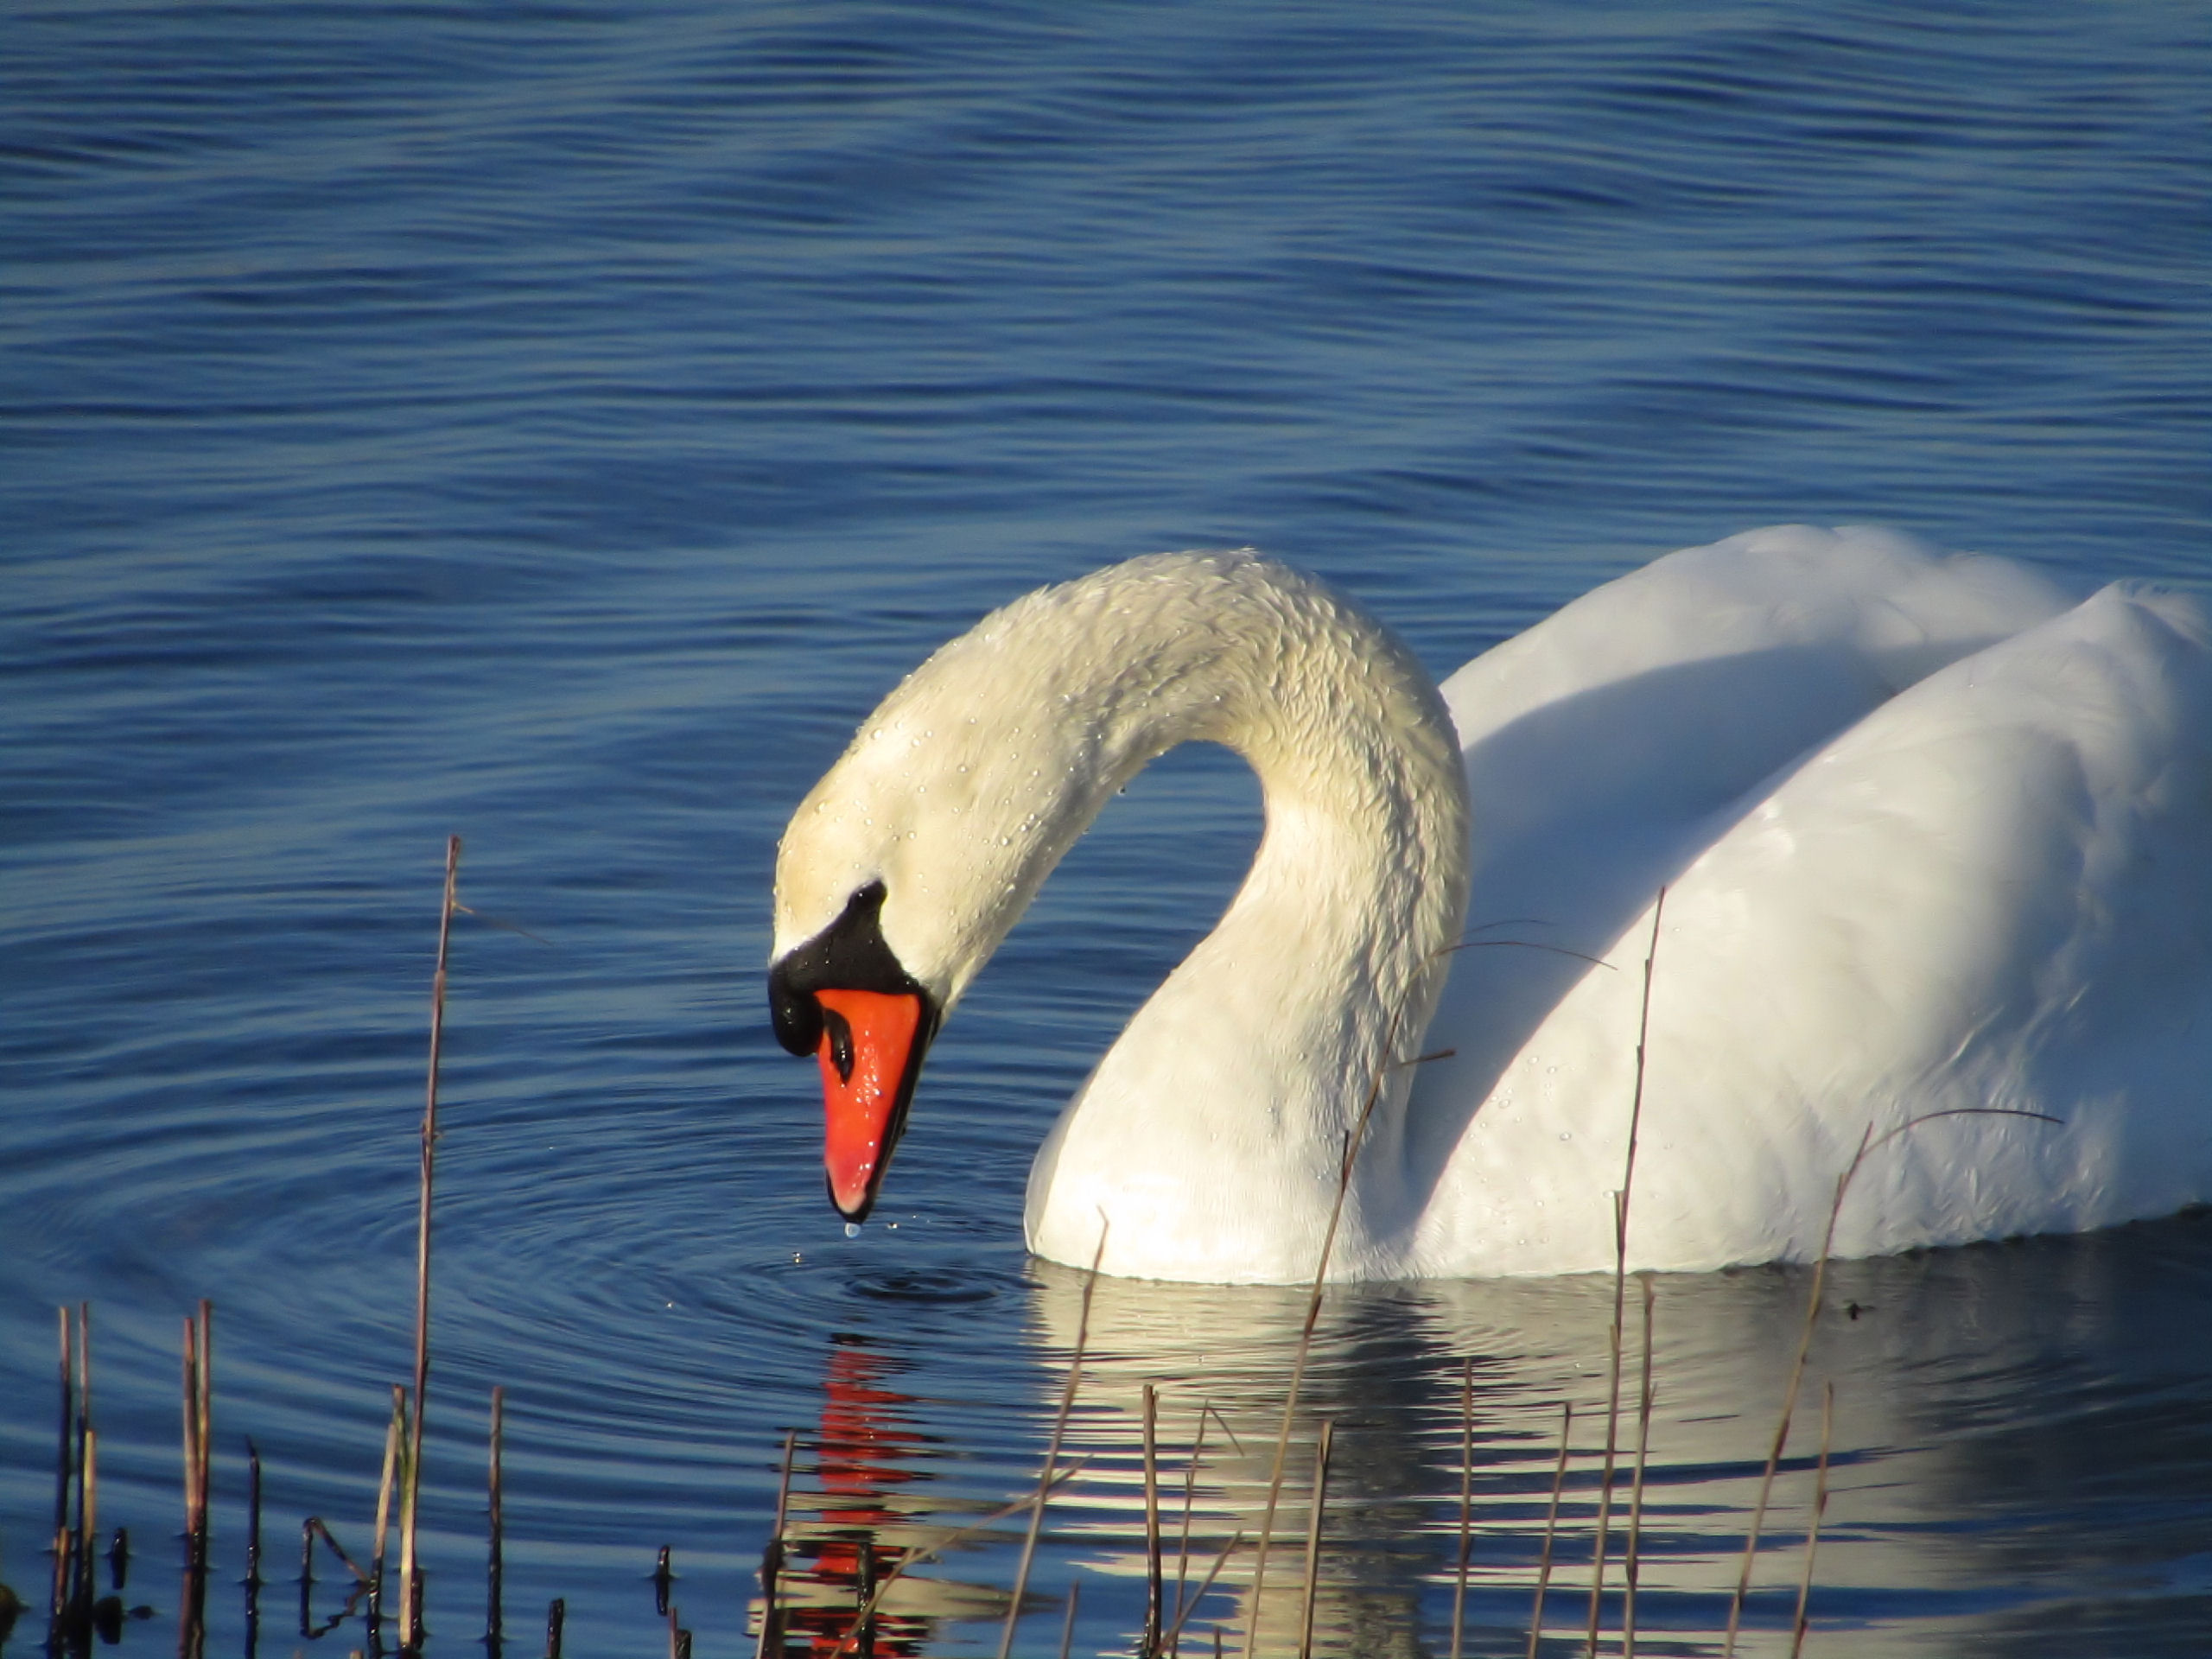
swan, water, bird, water bird, ducks, geese and swans, beak, waterfowl, sky, reflection, wildlife, calm, neck, lake, tundra swan, pond, wing